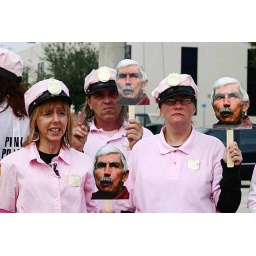
Code Pink holds press conference across the street from the FBI building in Miami/